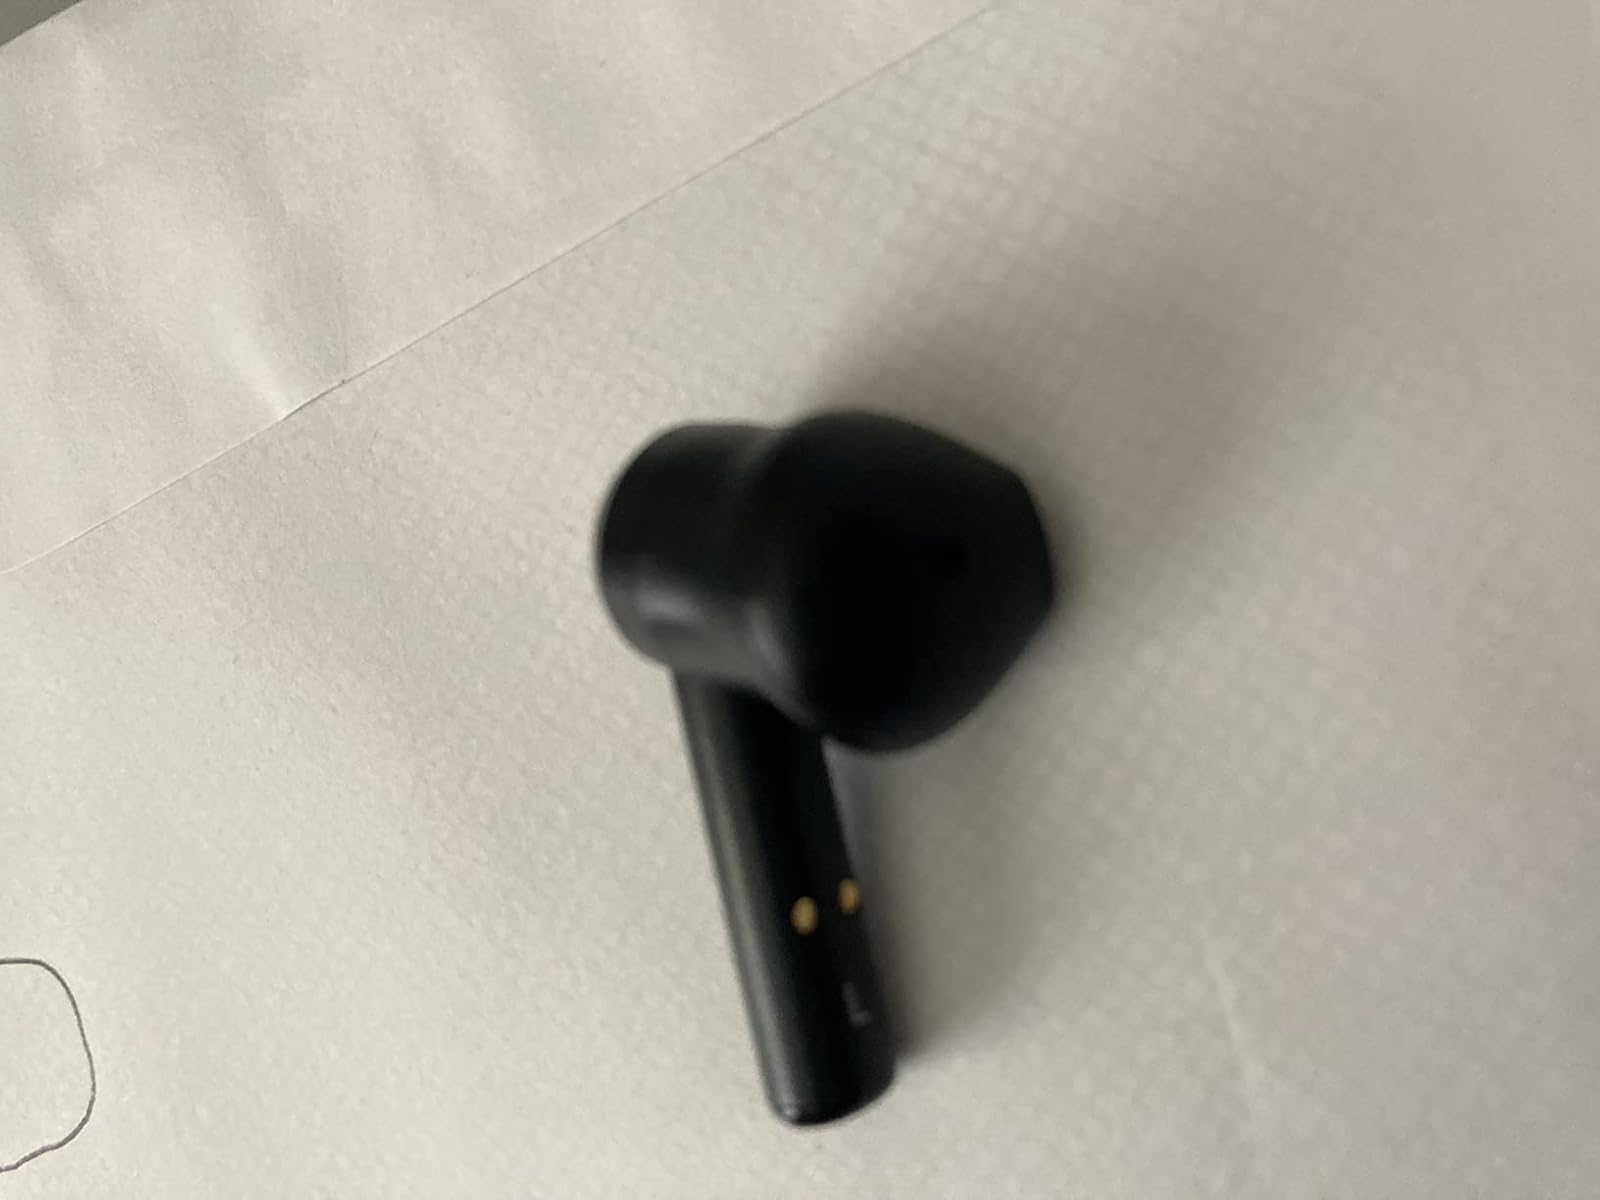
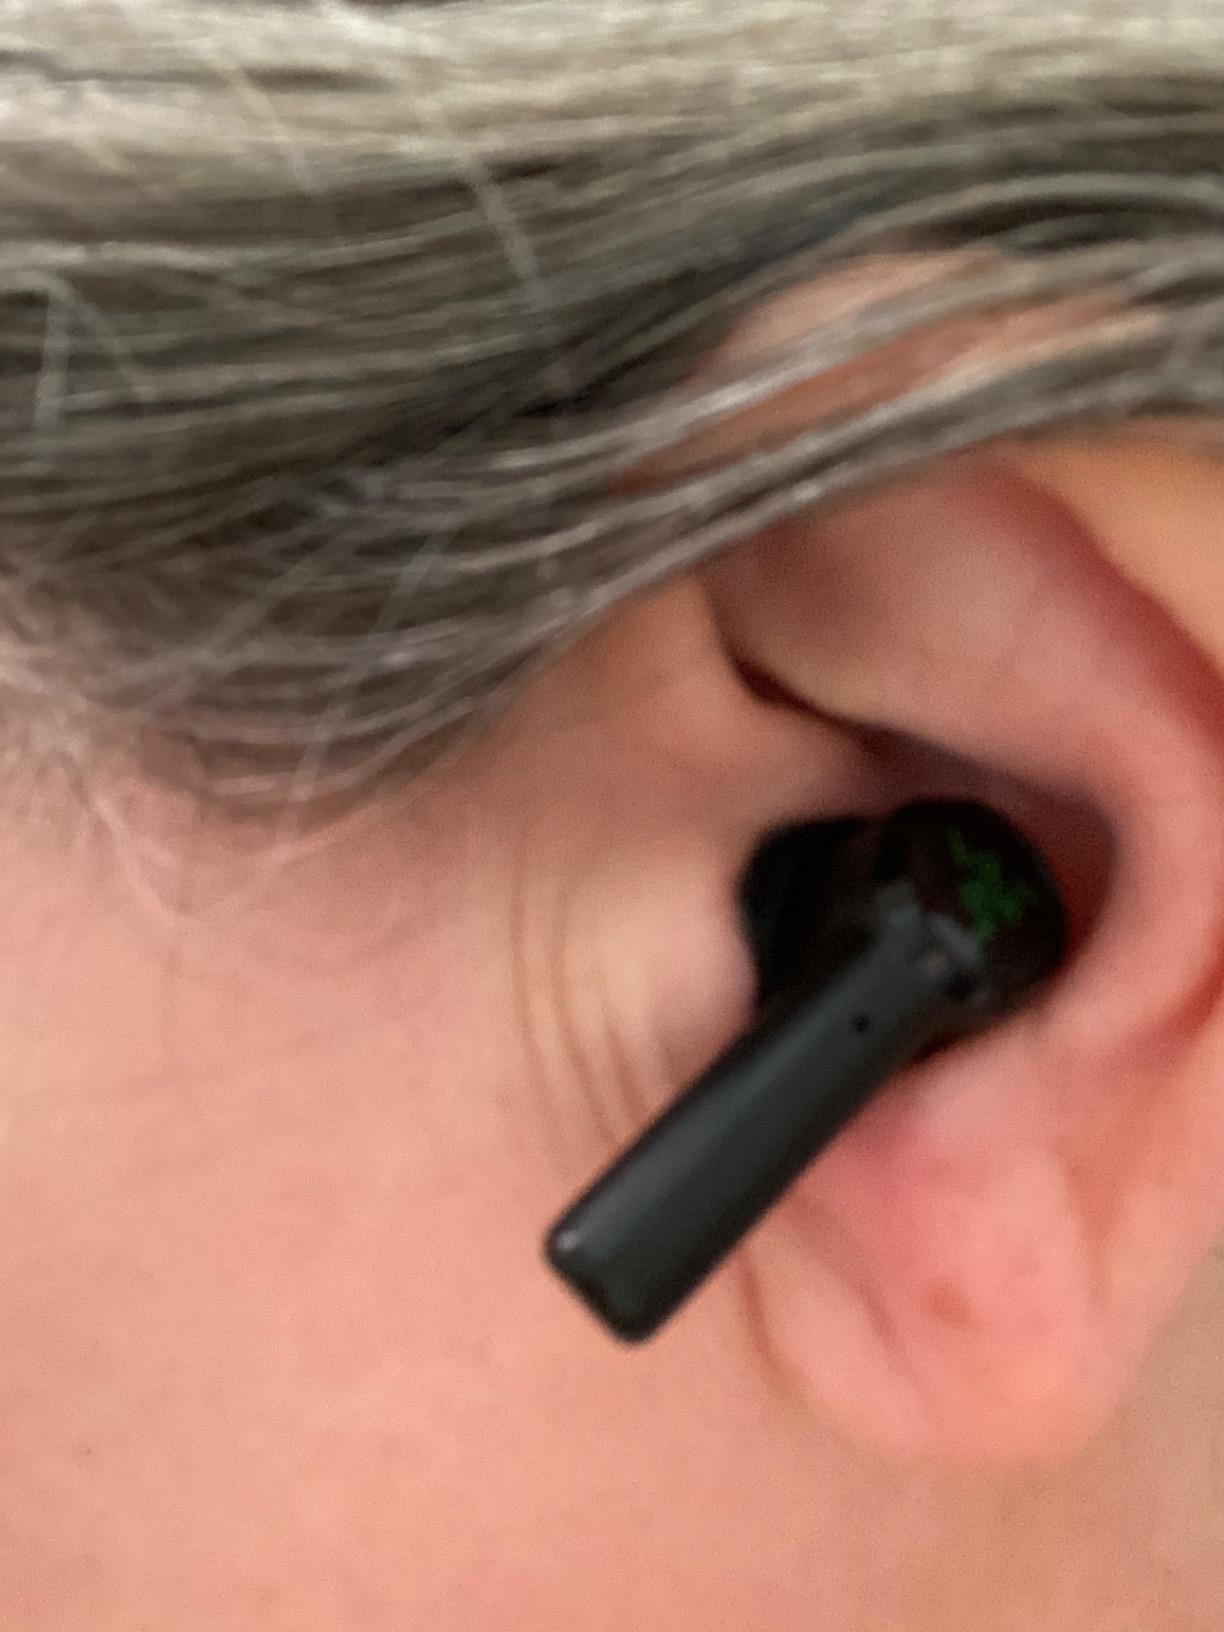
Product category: earbuds
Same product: yes